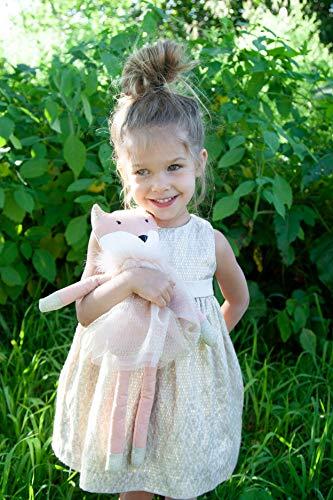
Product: MON AMI Fox Designer Plush Doll Pink, 17"
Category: Toys & Games | Stuffed Animals & Plush Toys | Plush Figures
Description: Measures 17" x 10" x 3".
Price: $37.99
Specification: ProductDimensions:17x10x3inches|ItemWeight:1pounds|ShippingWeight:1pounds(Viewshippingratesandpolicies)|ASIN:B07V785WK4|Manufacturerrecommendedage:3yearsandup